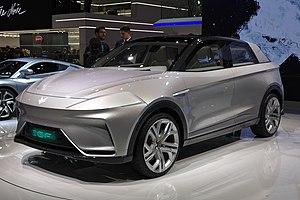
L'édition 2019 du salon international de l'automobile de Genève est un salon automobile annuel qui se tient du 7 au 17 mars 2019 à Genève. Il s'agit de la 89ᵉ édition internationale de ce salon organisé pour la première fois en 1905.